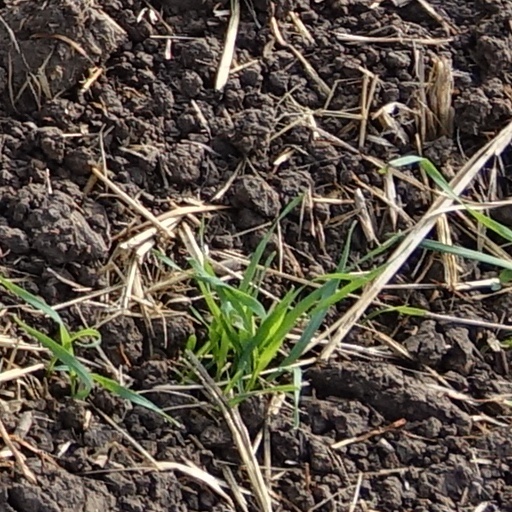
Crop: wheat